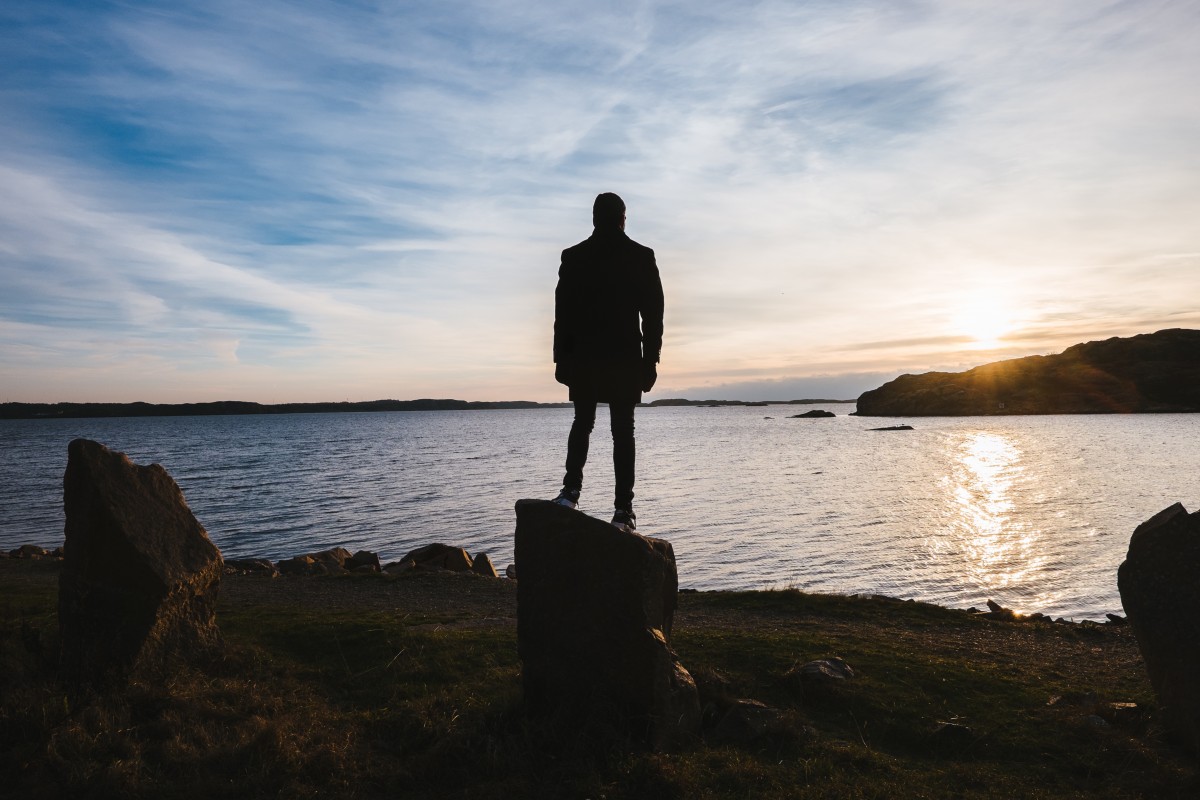
Tags: sea, coast, nature, rock, ocean, horizon, silhouette, cloud, sunrise, sunset, morning, shore, wave, dawn, cliff, dusk, thinking, evening, reflection, bay, lonely, body of water